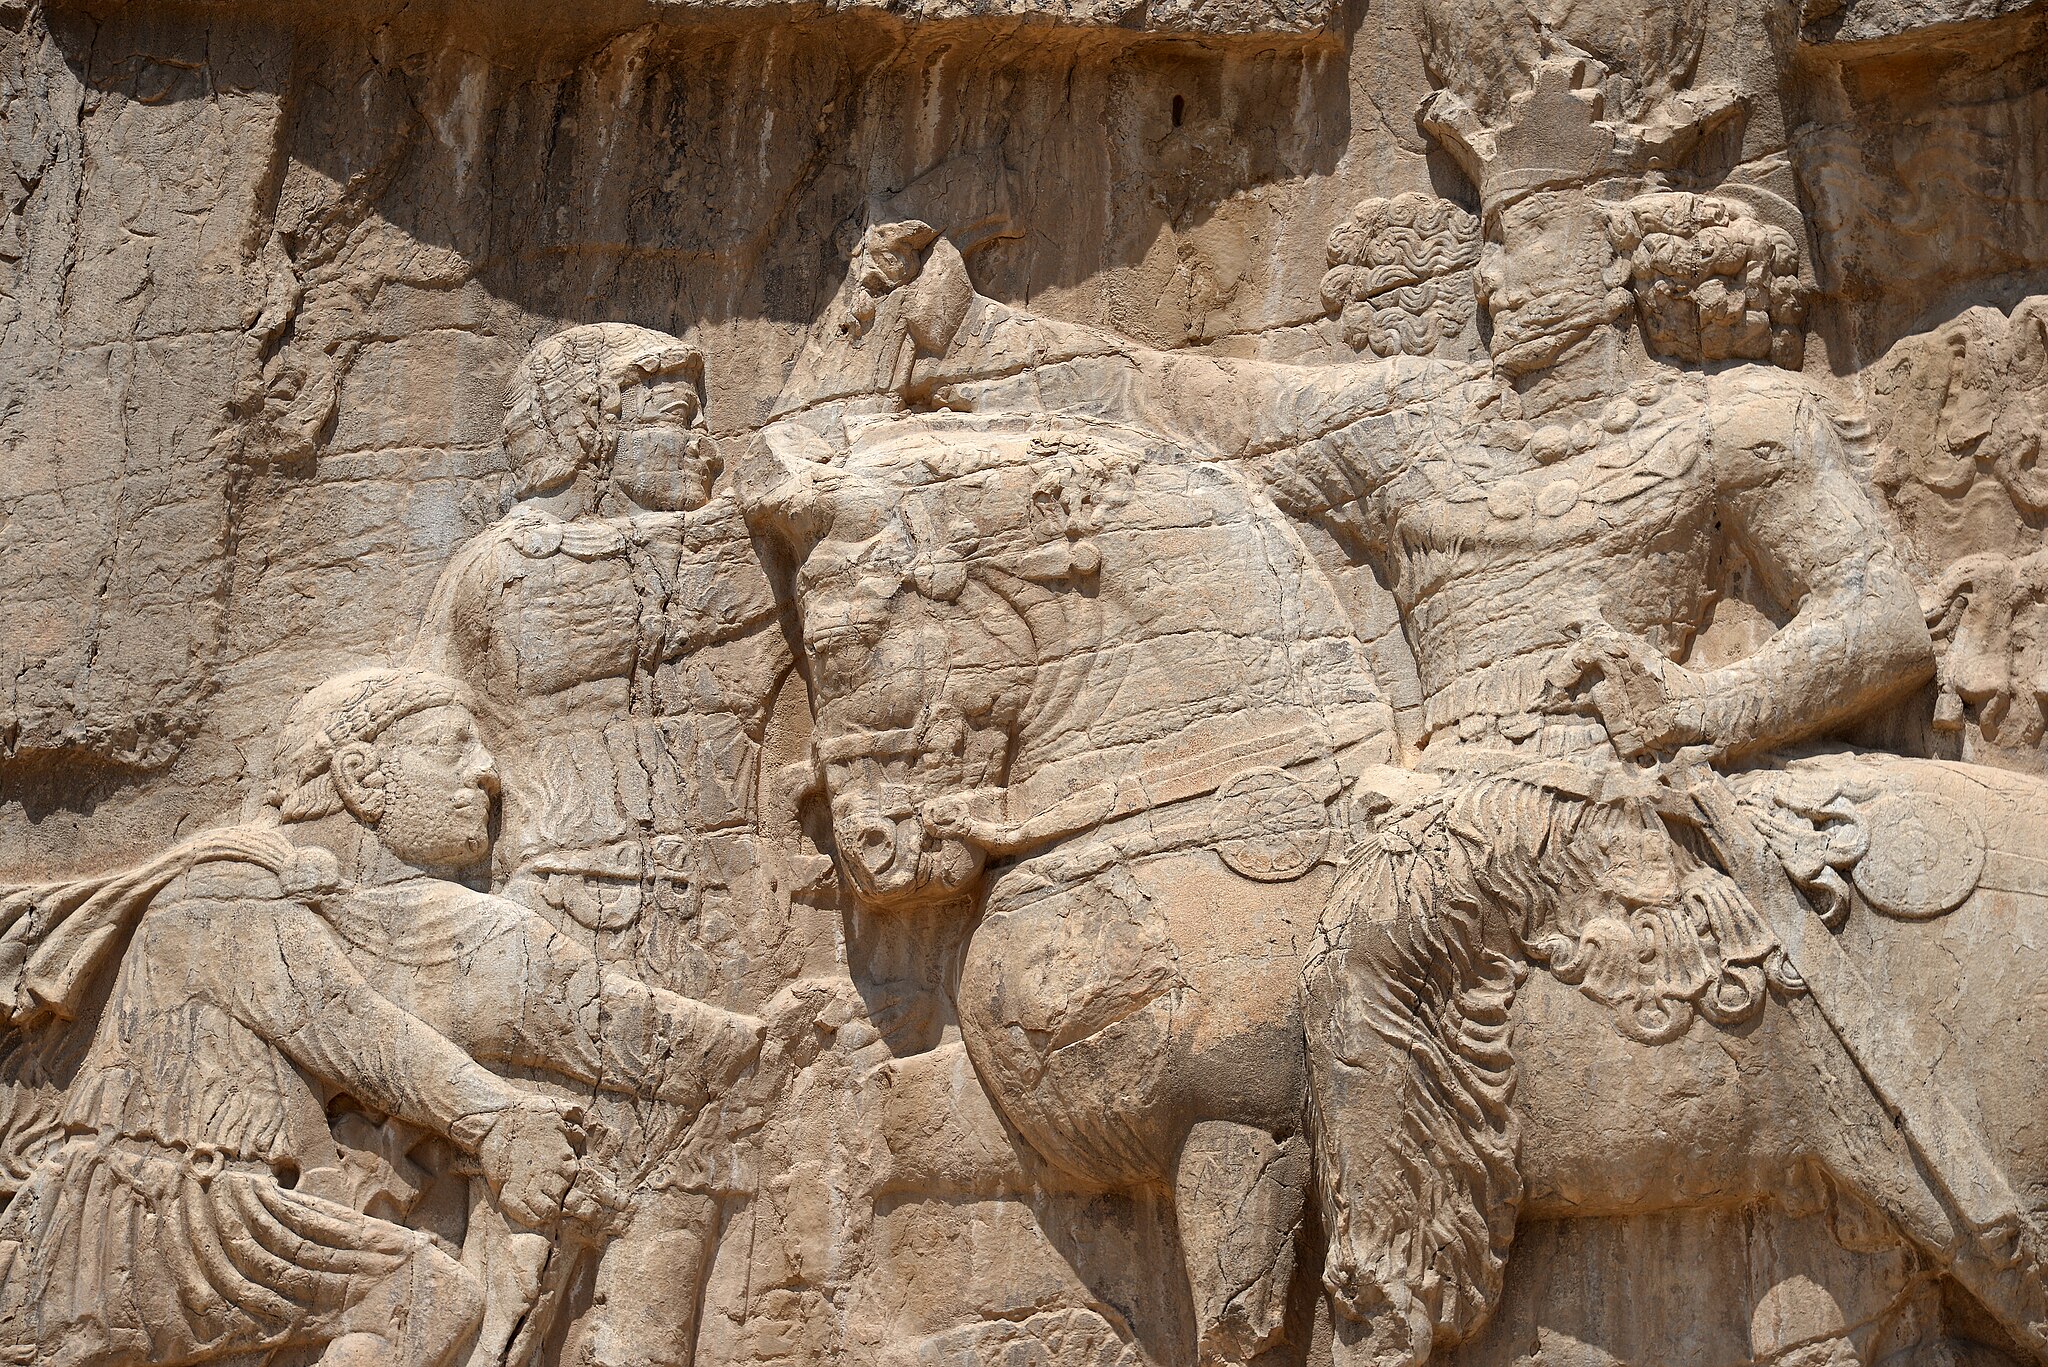
Title: Irnp098-Grobowce Naqsh-E Rustam
Description: Iran in 2018 (photographed by Wojciech Kocot)
Date: 12 January 2018
Categories: Uploaded with pattypan, Relief of triumph of Shapur I over Valerian at Naqsh-e Rustam, Self-published work, Iran in 2018 (photographed by Wojciech Kocot)